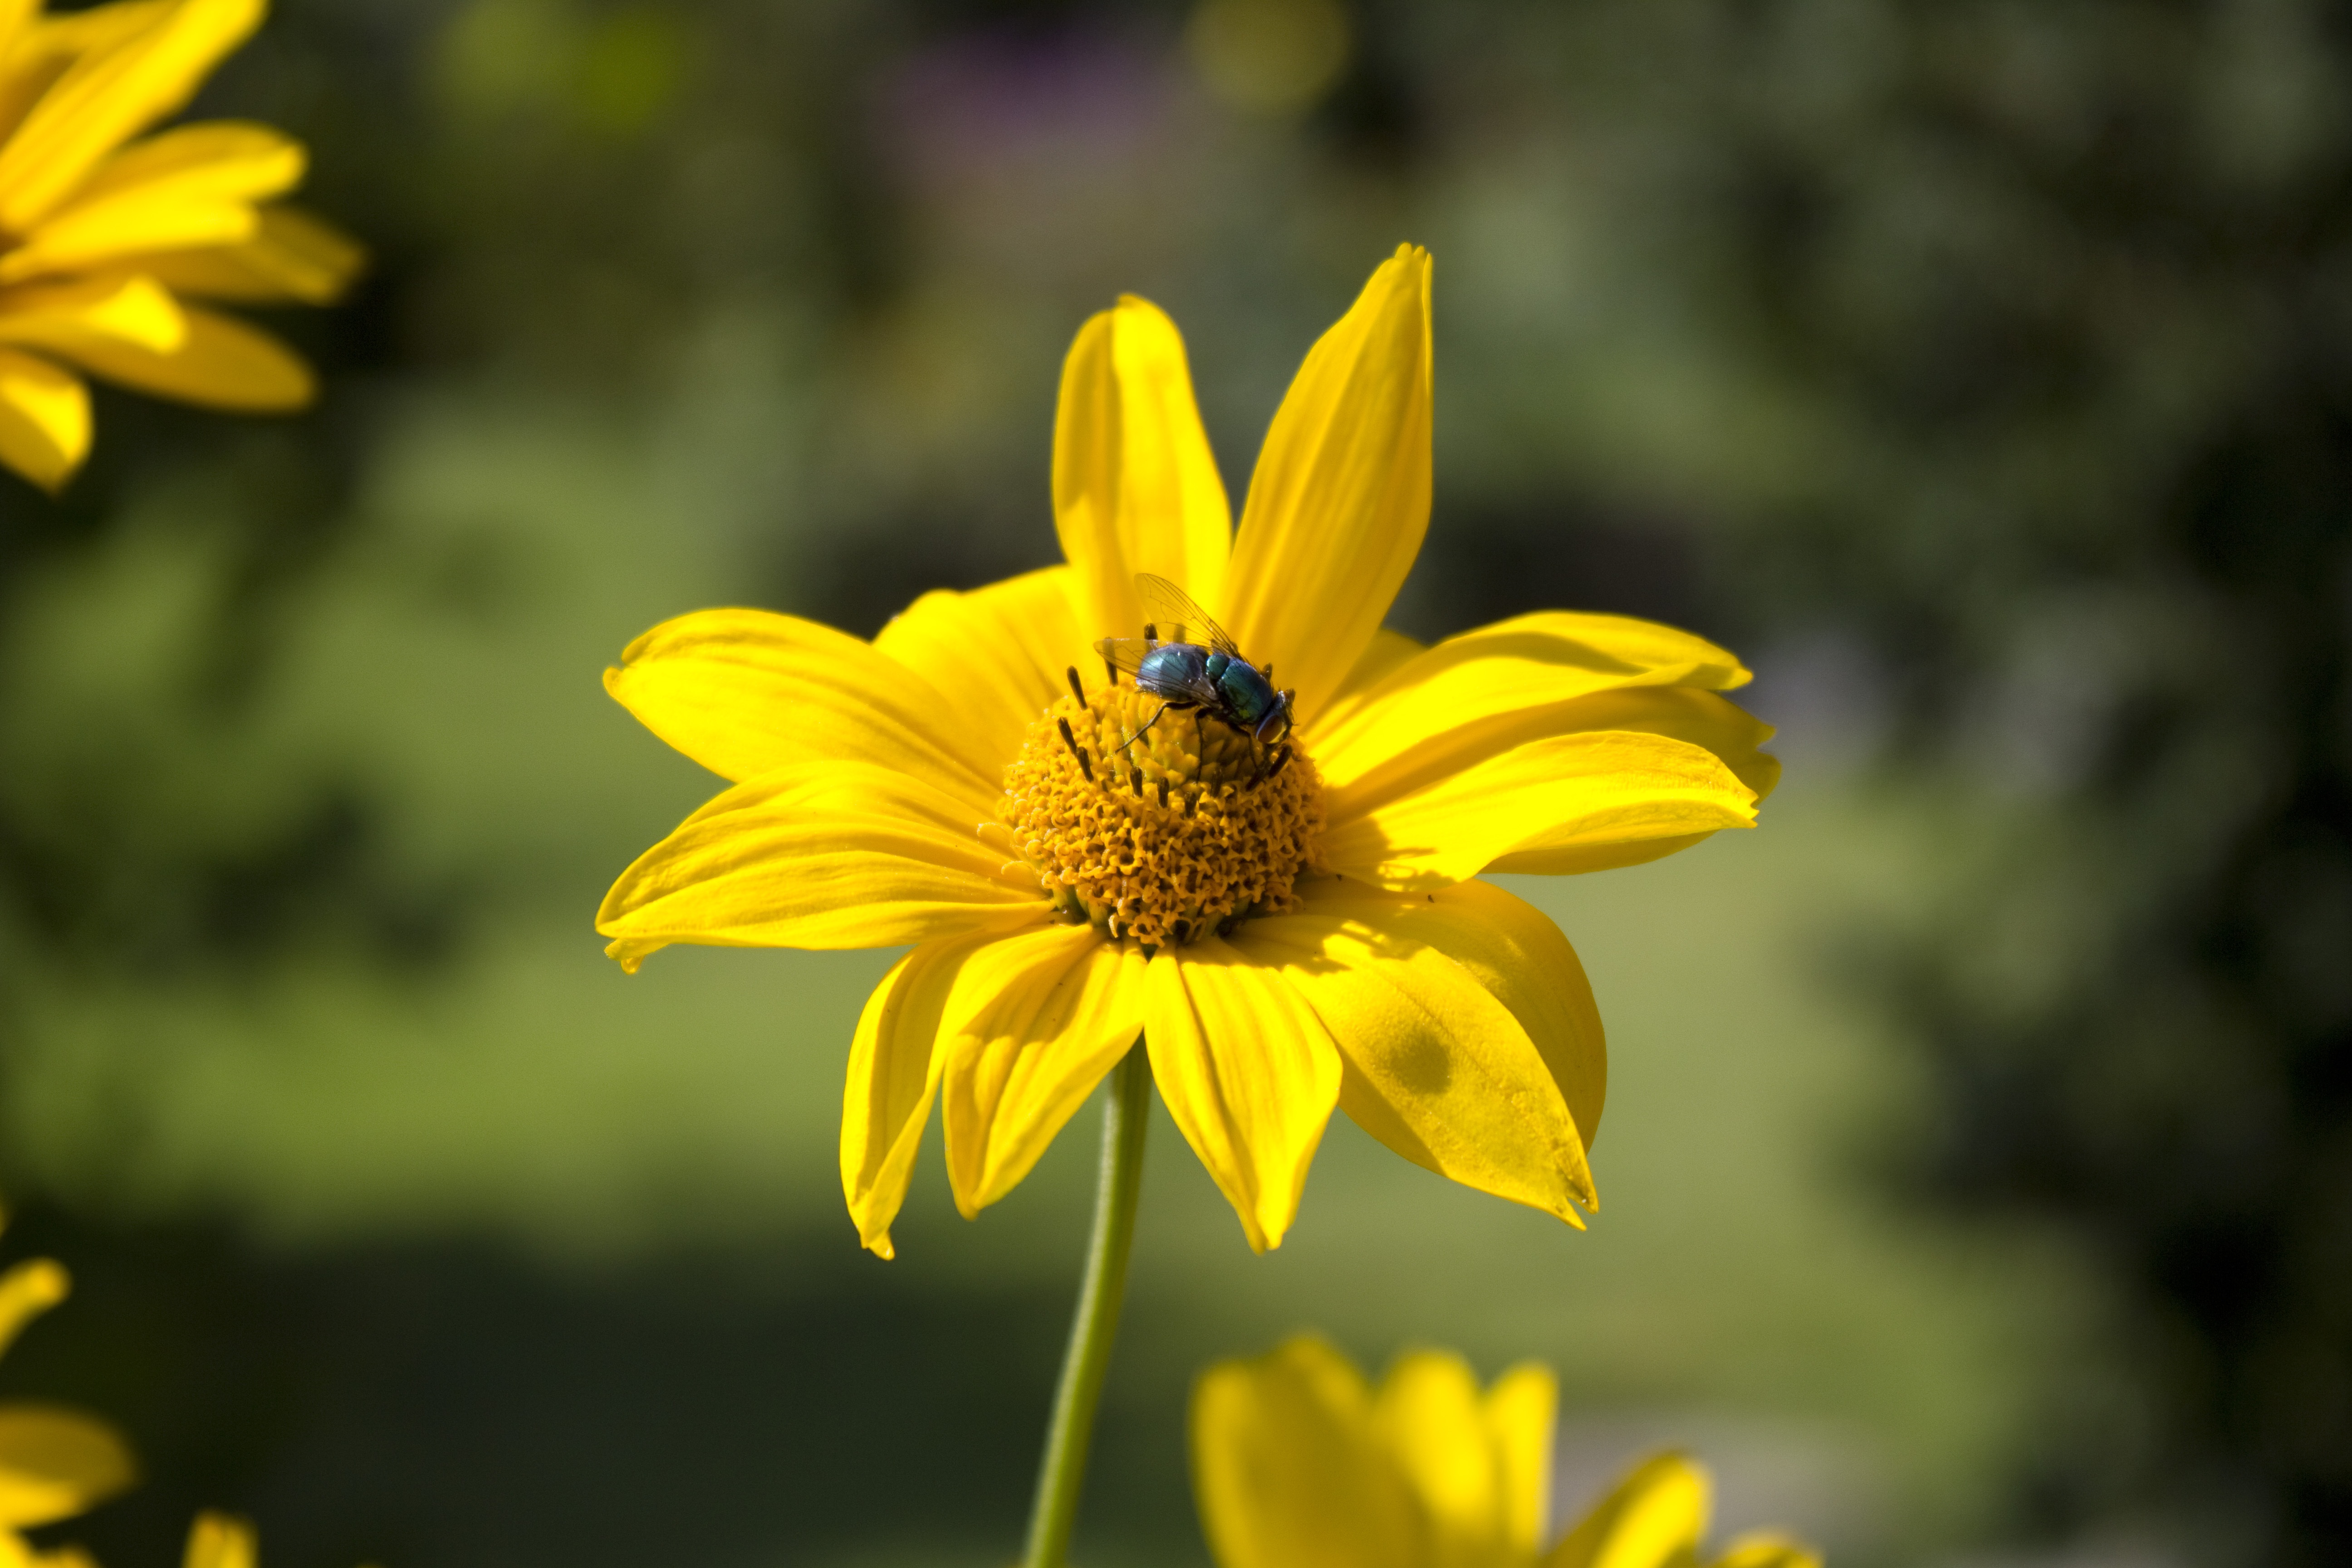
nature, blossom, plant, photography, meadow, sunlight, flower, petal, fly, daisy, pollen, insect, botany, yellow, flora, wildflower, close up, bee, nectar, macro photography, flowering plant, daisy family, greenfly, land plant